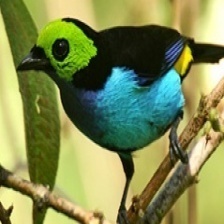
Species: PARADISE TANAGER
Scientific name: TANGARA CHILENSIS